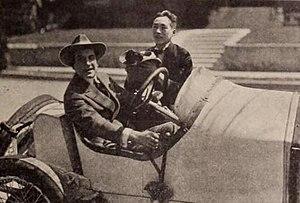
Who Is to Blame? est un film muet américain réalisé par Frank Borzage, sorti en 1918.